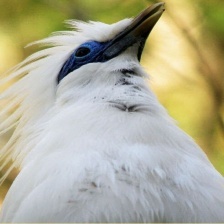
Species: BALI STARLING
Scientific name: LEUCOPSAR ROTHSCHILDI